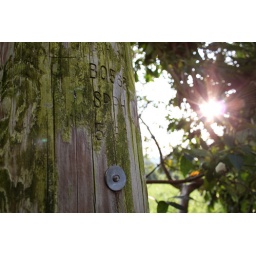
A pole near my house with just one nail misplaced.